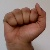
The image shows a hand gesture representing the letter 'A' in Indian Sign Language.